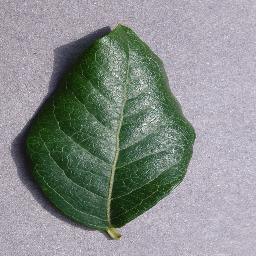
Label: Blueberry___healthy